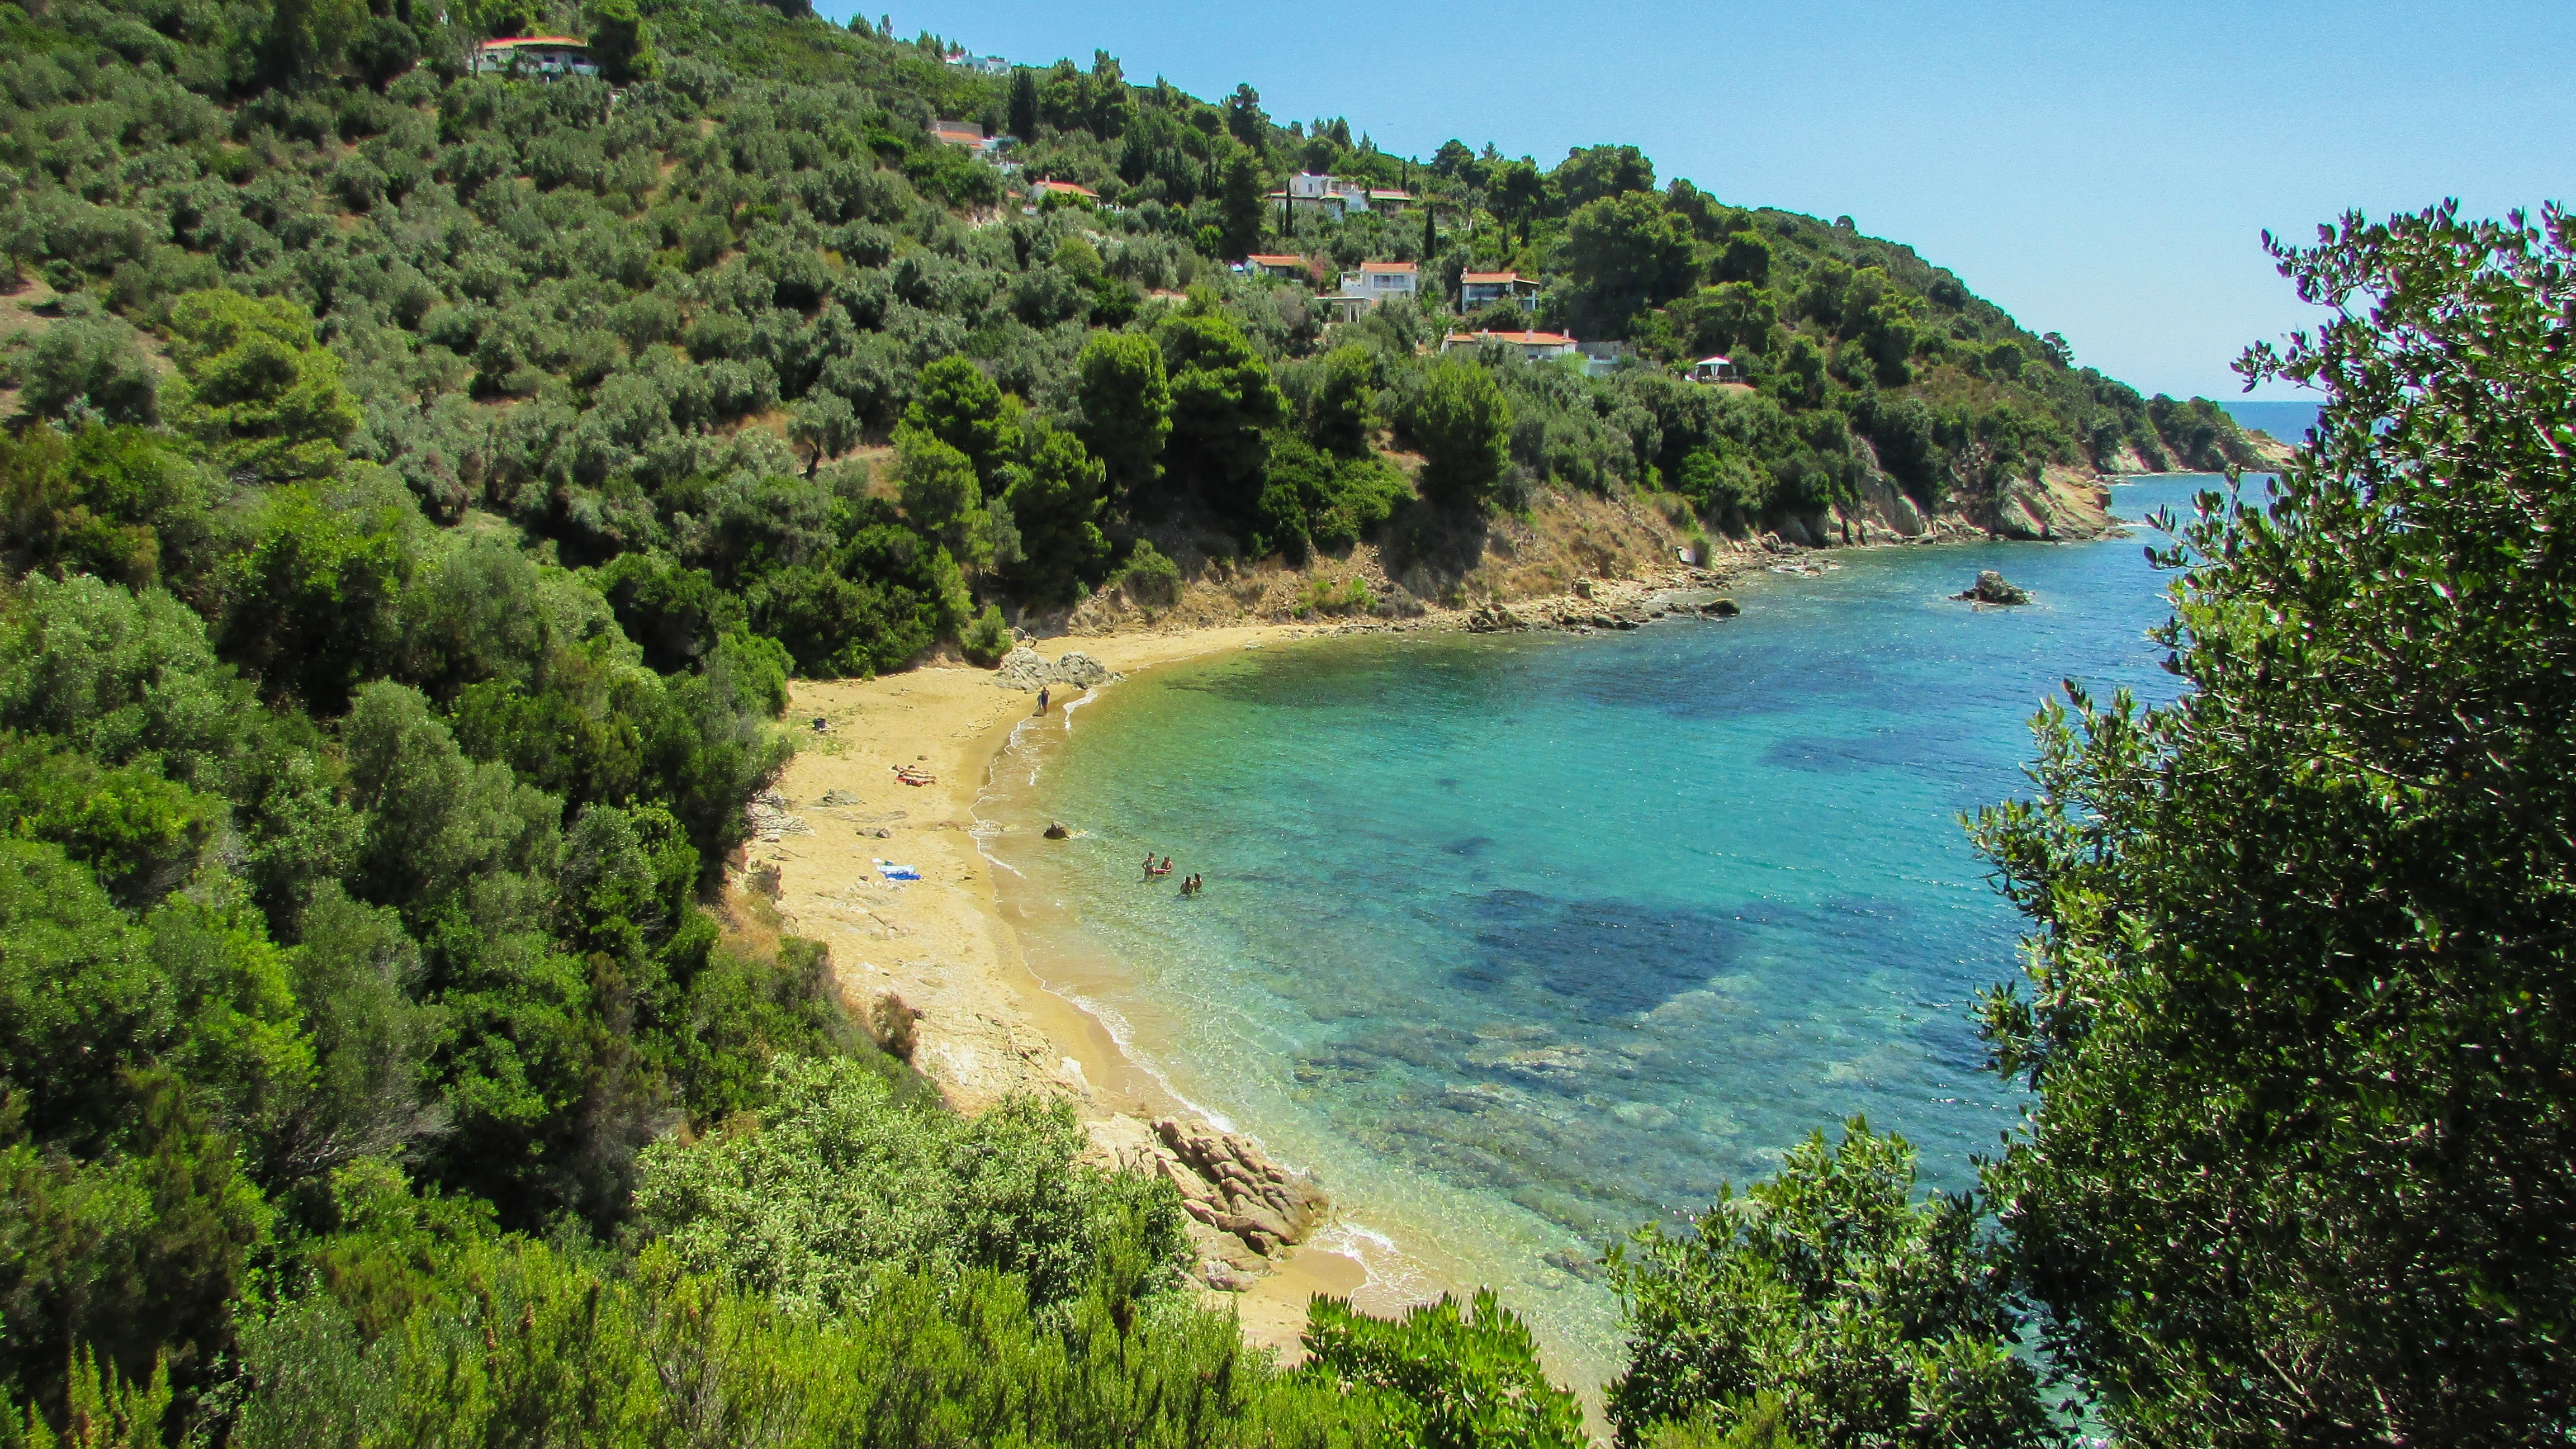
beach, sea, coast, nature, river, summer, cliff, europe, green, greek, mediterranean, jungle, scenic, bay, island, blue, terrain, body of water, vegetation, rainforest, greece, ecosystem, skiathos, aegean, nature reserve, sporades, diamanti beach